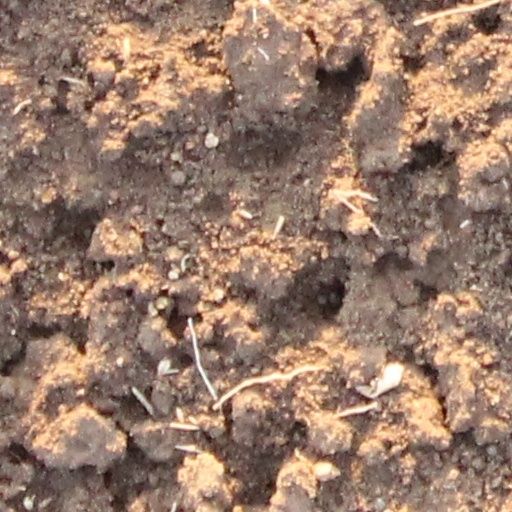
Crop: wheat